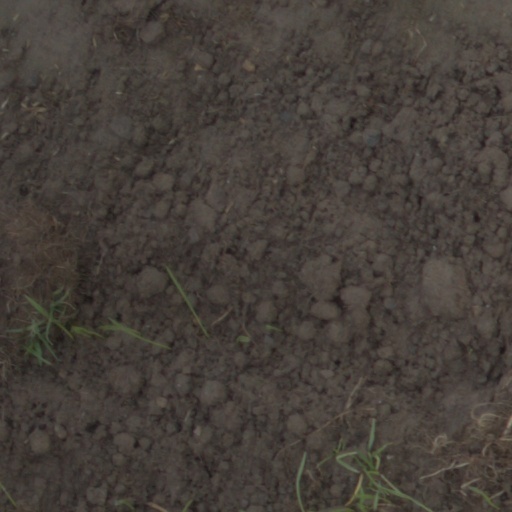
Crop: wheat